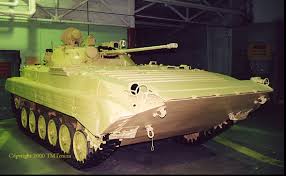
Label: BMP